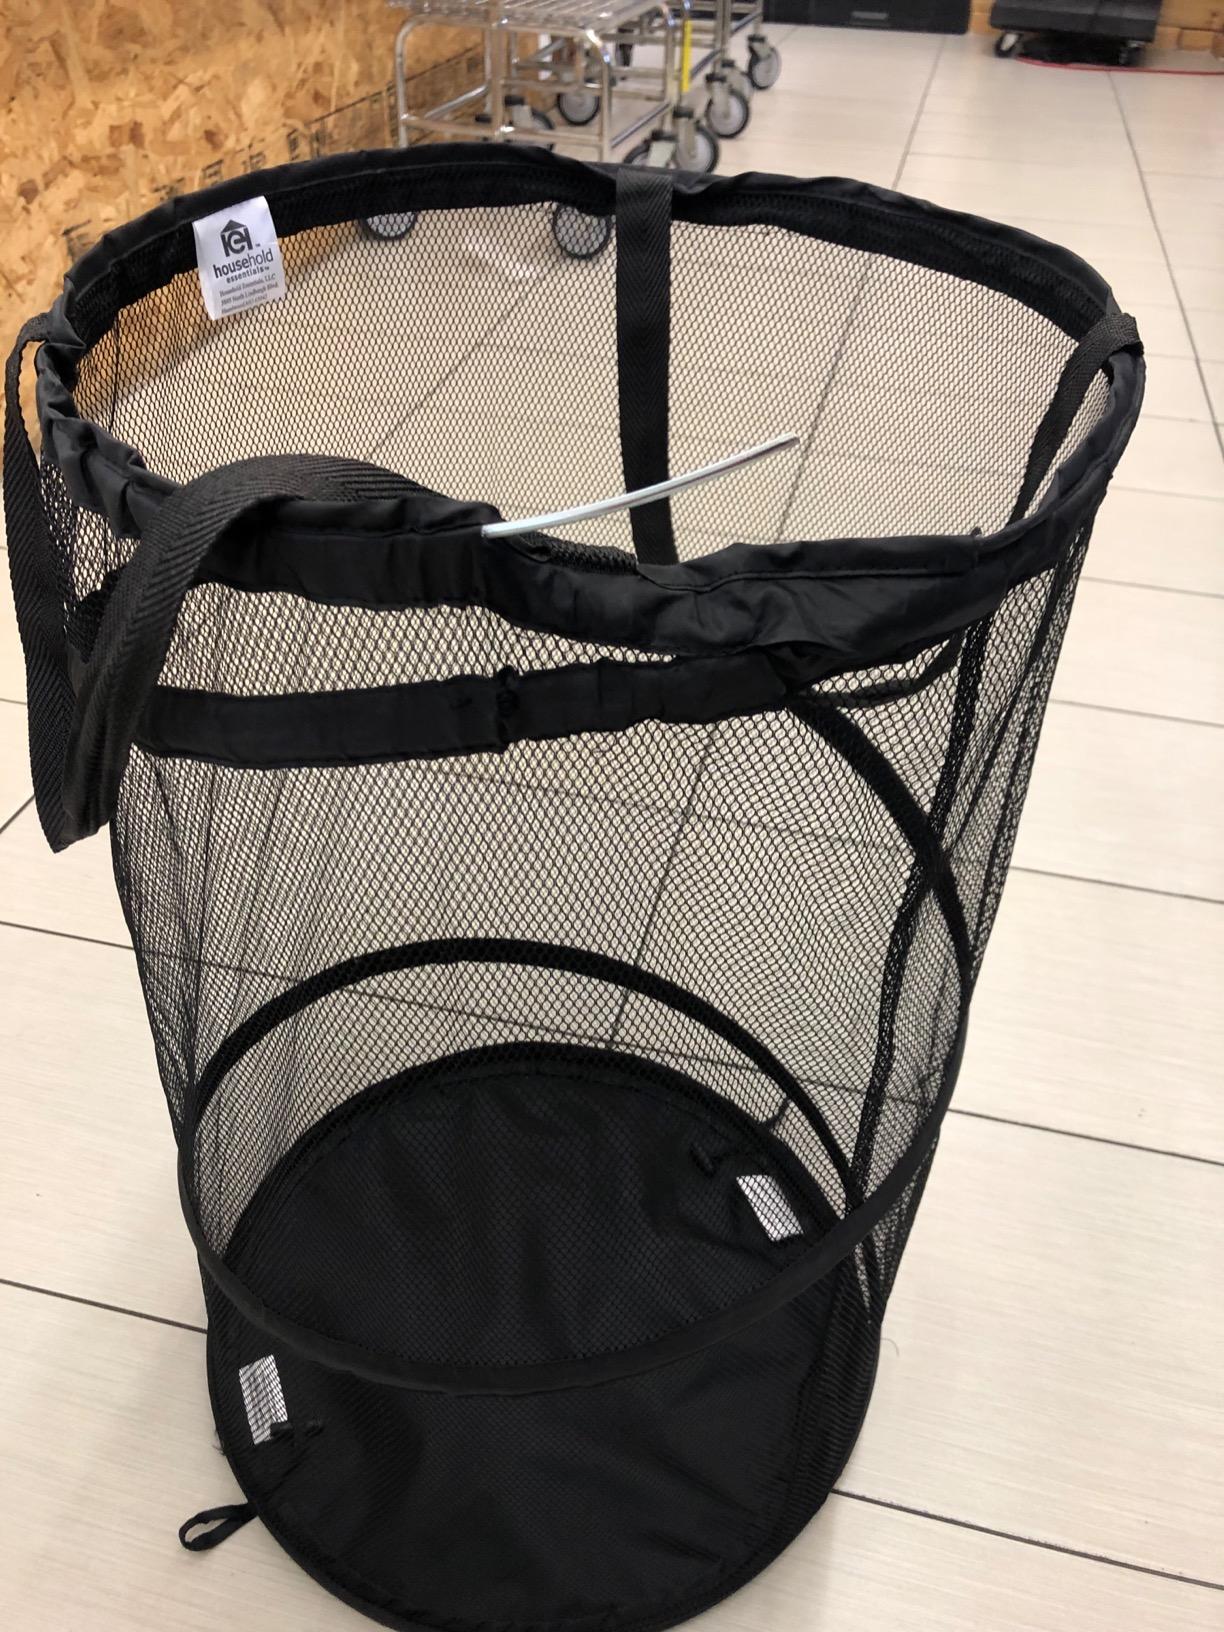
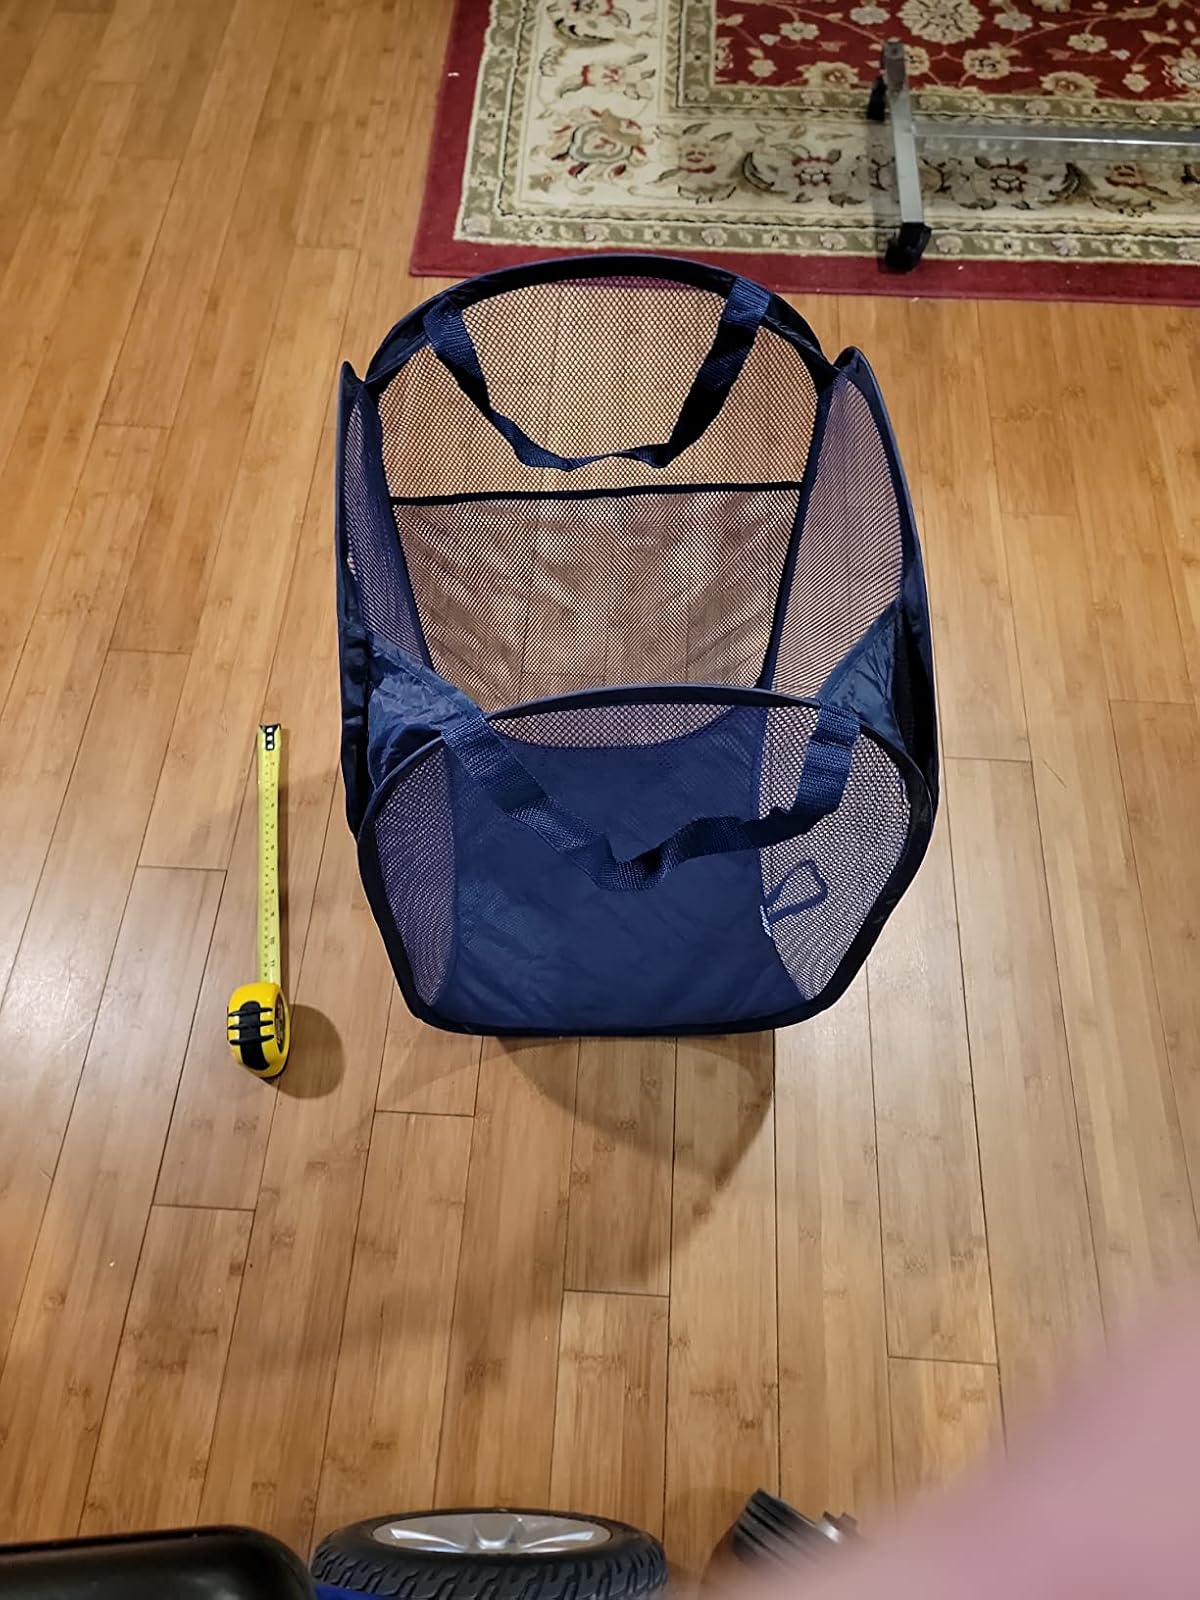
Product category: items_hamper
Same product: no